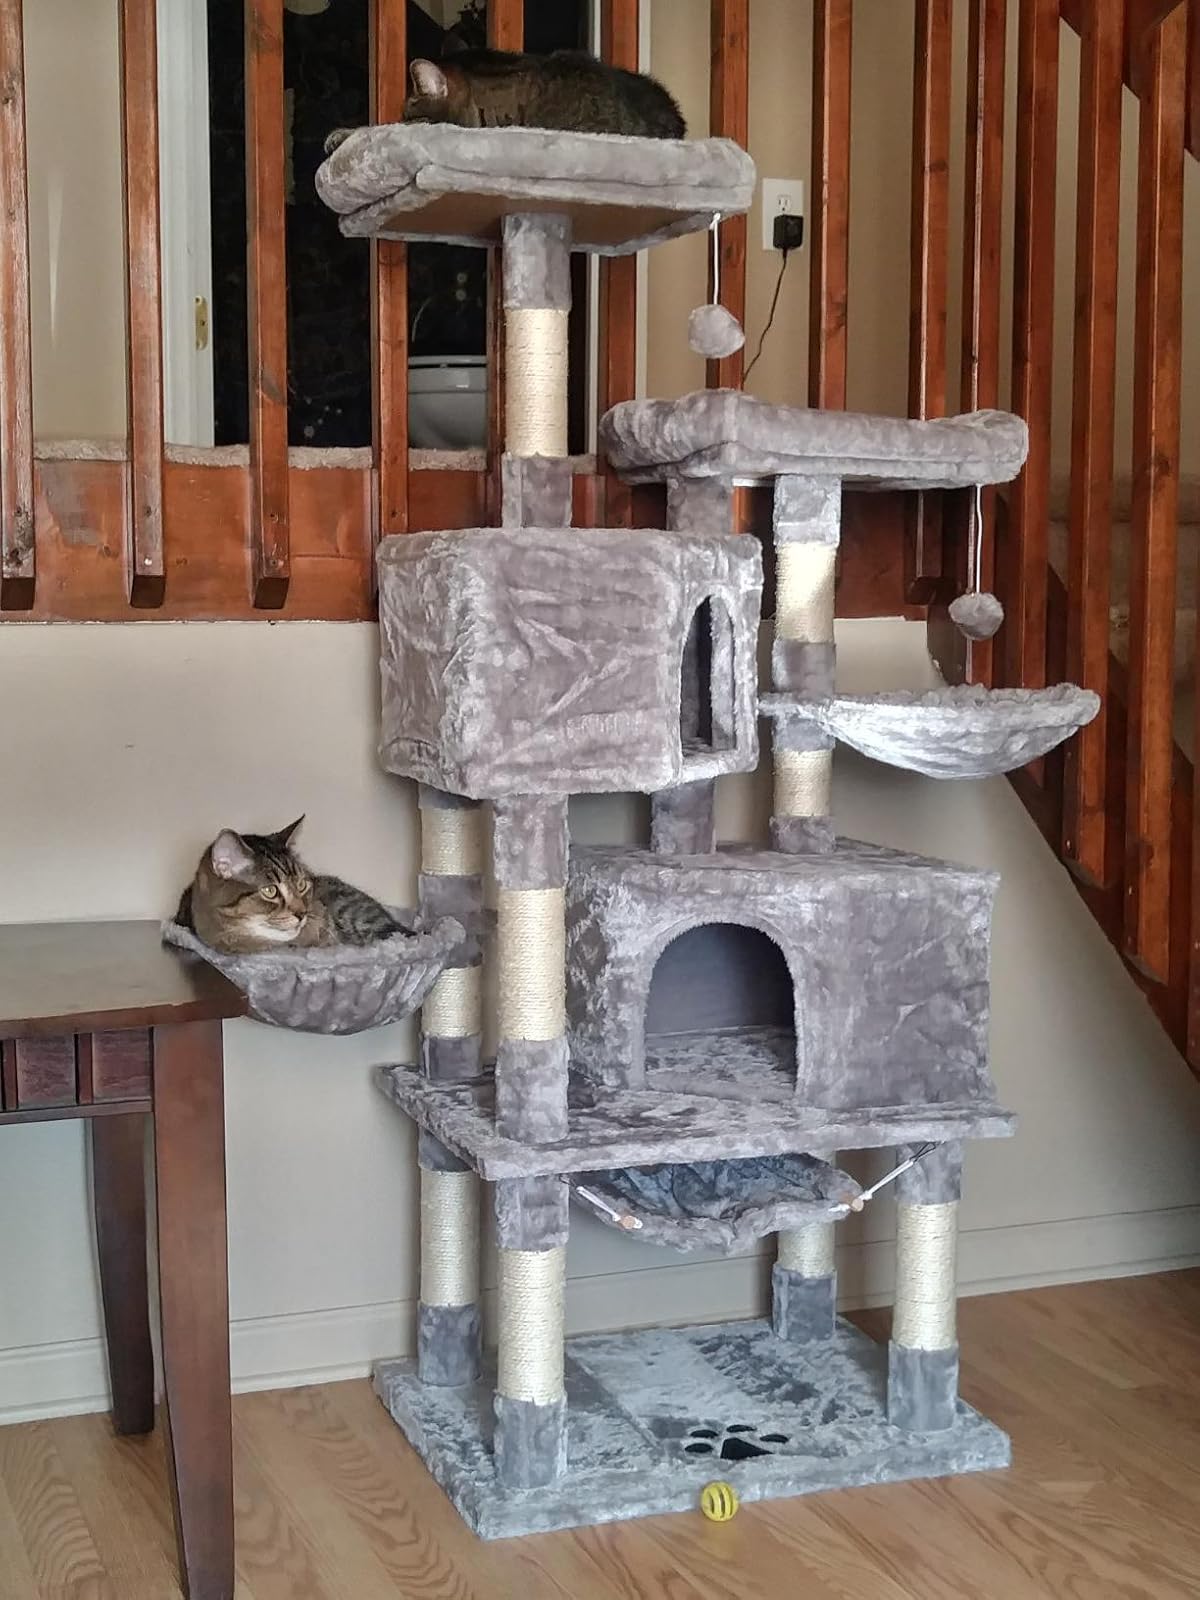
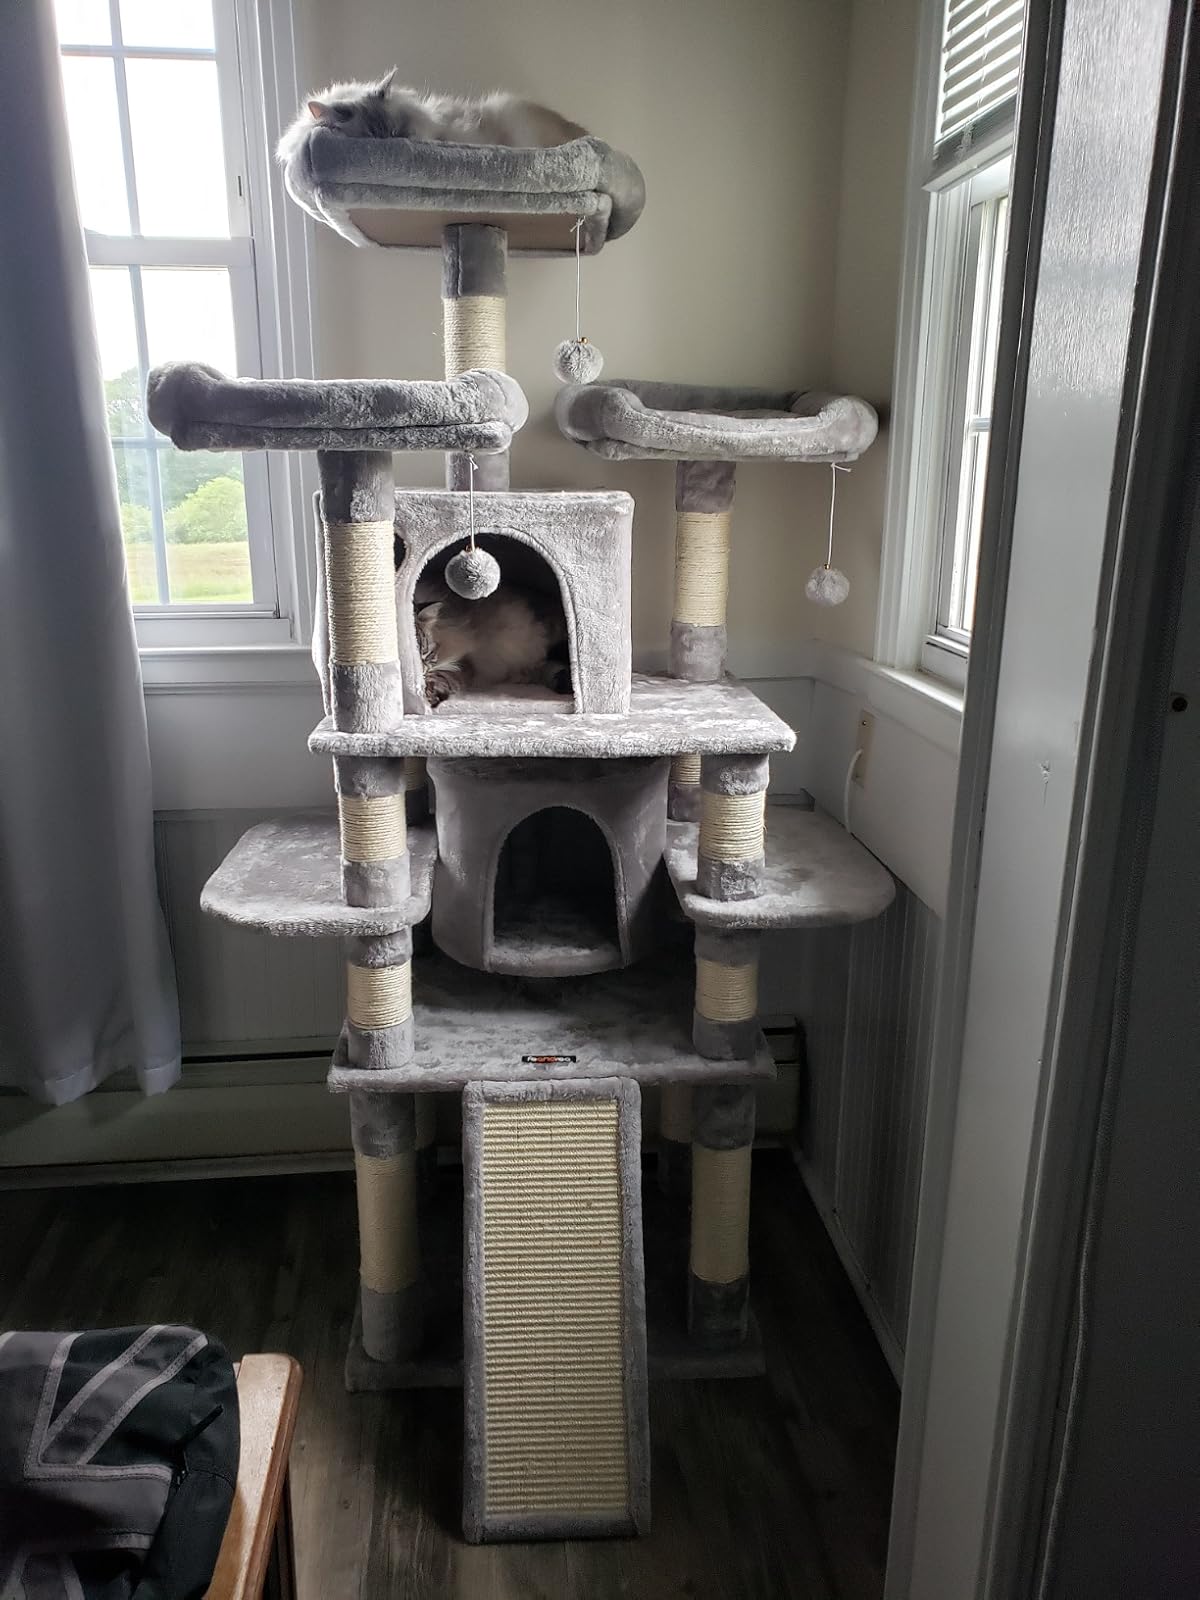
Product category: items_cat tree
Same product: no